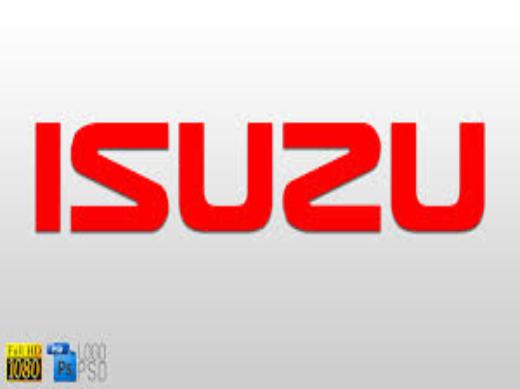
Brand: Isuzu-1
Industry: Transportation